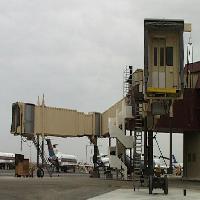
Weather: cloudy or overcast